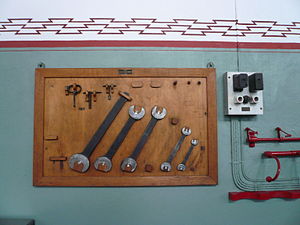
Norsk Vasskraft- og Industristadmuseum
Værktøj i turbinehallen
Norsk Vasskraft- og Industristadmuseum er et kulturhistorisk museum i Tyssedal og Odda i Hordaland fylke i Norge. Museet dokumenterer og formidler Oddas og Tyssedals industrihistorie, og mere generel historie knyttet til elve og vand, vandkraftproduktion, elektricitet, kraftkrævende industri og samfundet omkring.